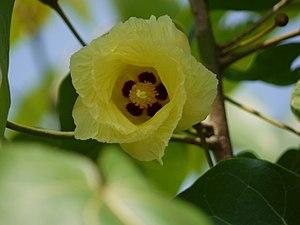
Les Malvaceae sont une famille de plantes dicotylédones cosmopolite, d'arbrisseaux, d'arbustes et d'herbes annuelles ou vivaces, plus rarement d'arbres, comprenant 4 225 espèces réparties en 244 genres.